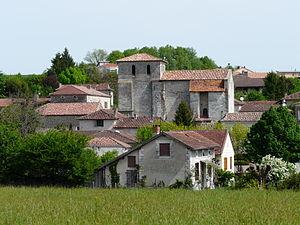
La Chapelle-Gonaguet est une commune française située dans le département de la Dordogne, en région Nouvelle-Aquitaine.